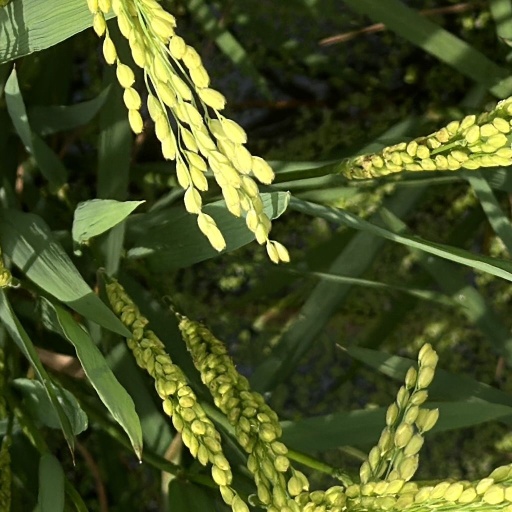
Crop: rice